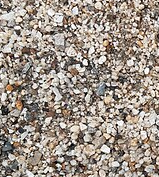
Surface type: gravel